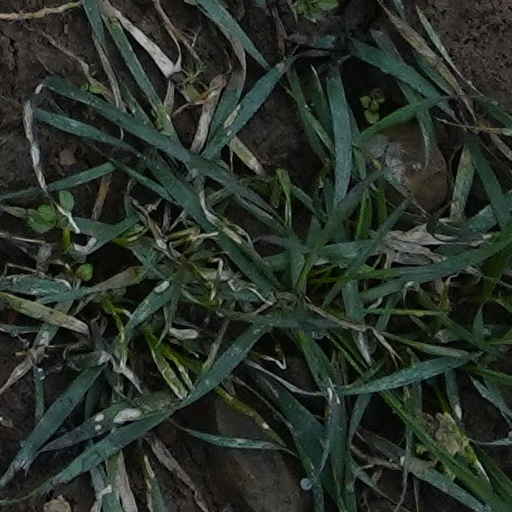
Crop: wheat